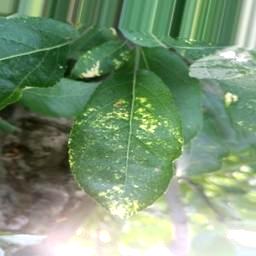
Label: Apple_Mosaic